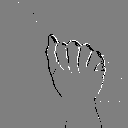
ASL letter: a